Saint-Éloy-la-Glacière

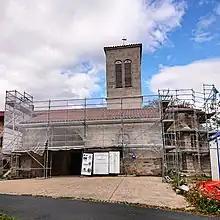
Saint-Éloy-la-Glacière

Saint-Éloy-la-Glacière is a commune in the Puy-de-Dôme department in Auvergne in central France. It is a member commune of the Parc naturel régional Livradois-Forez.